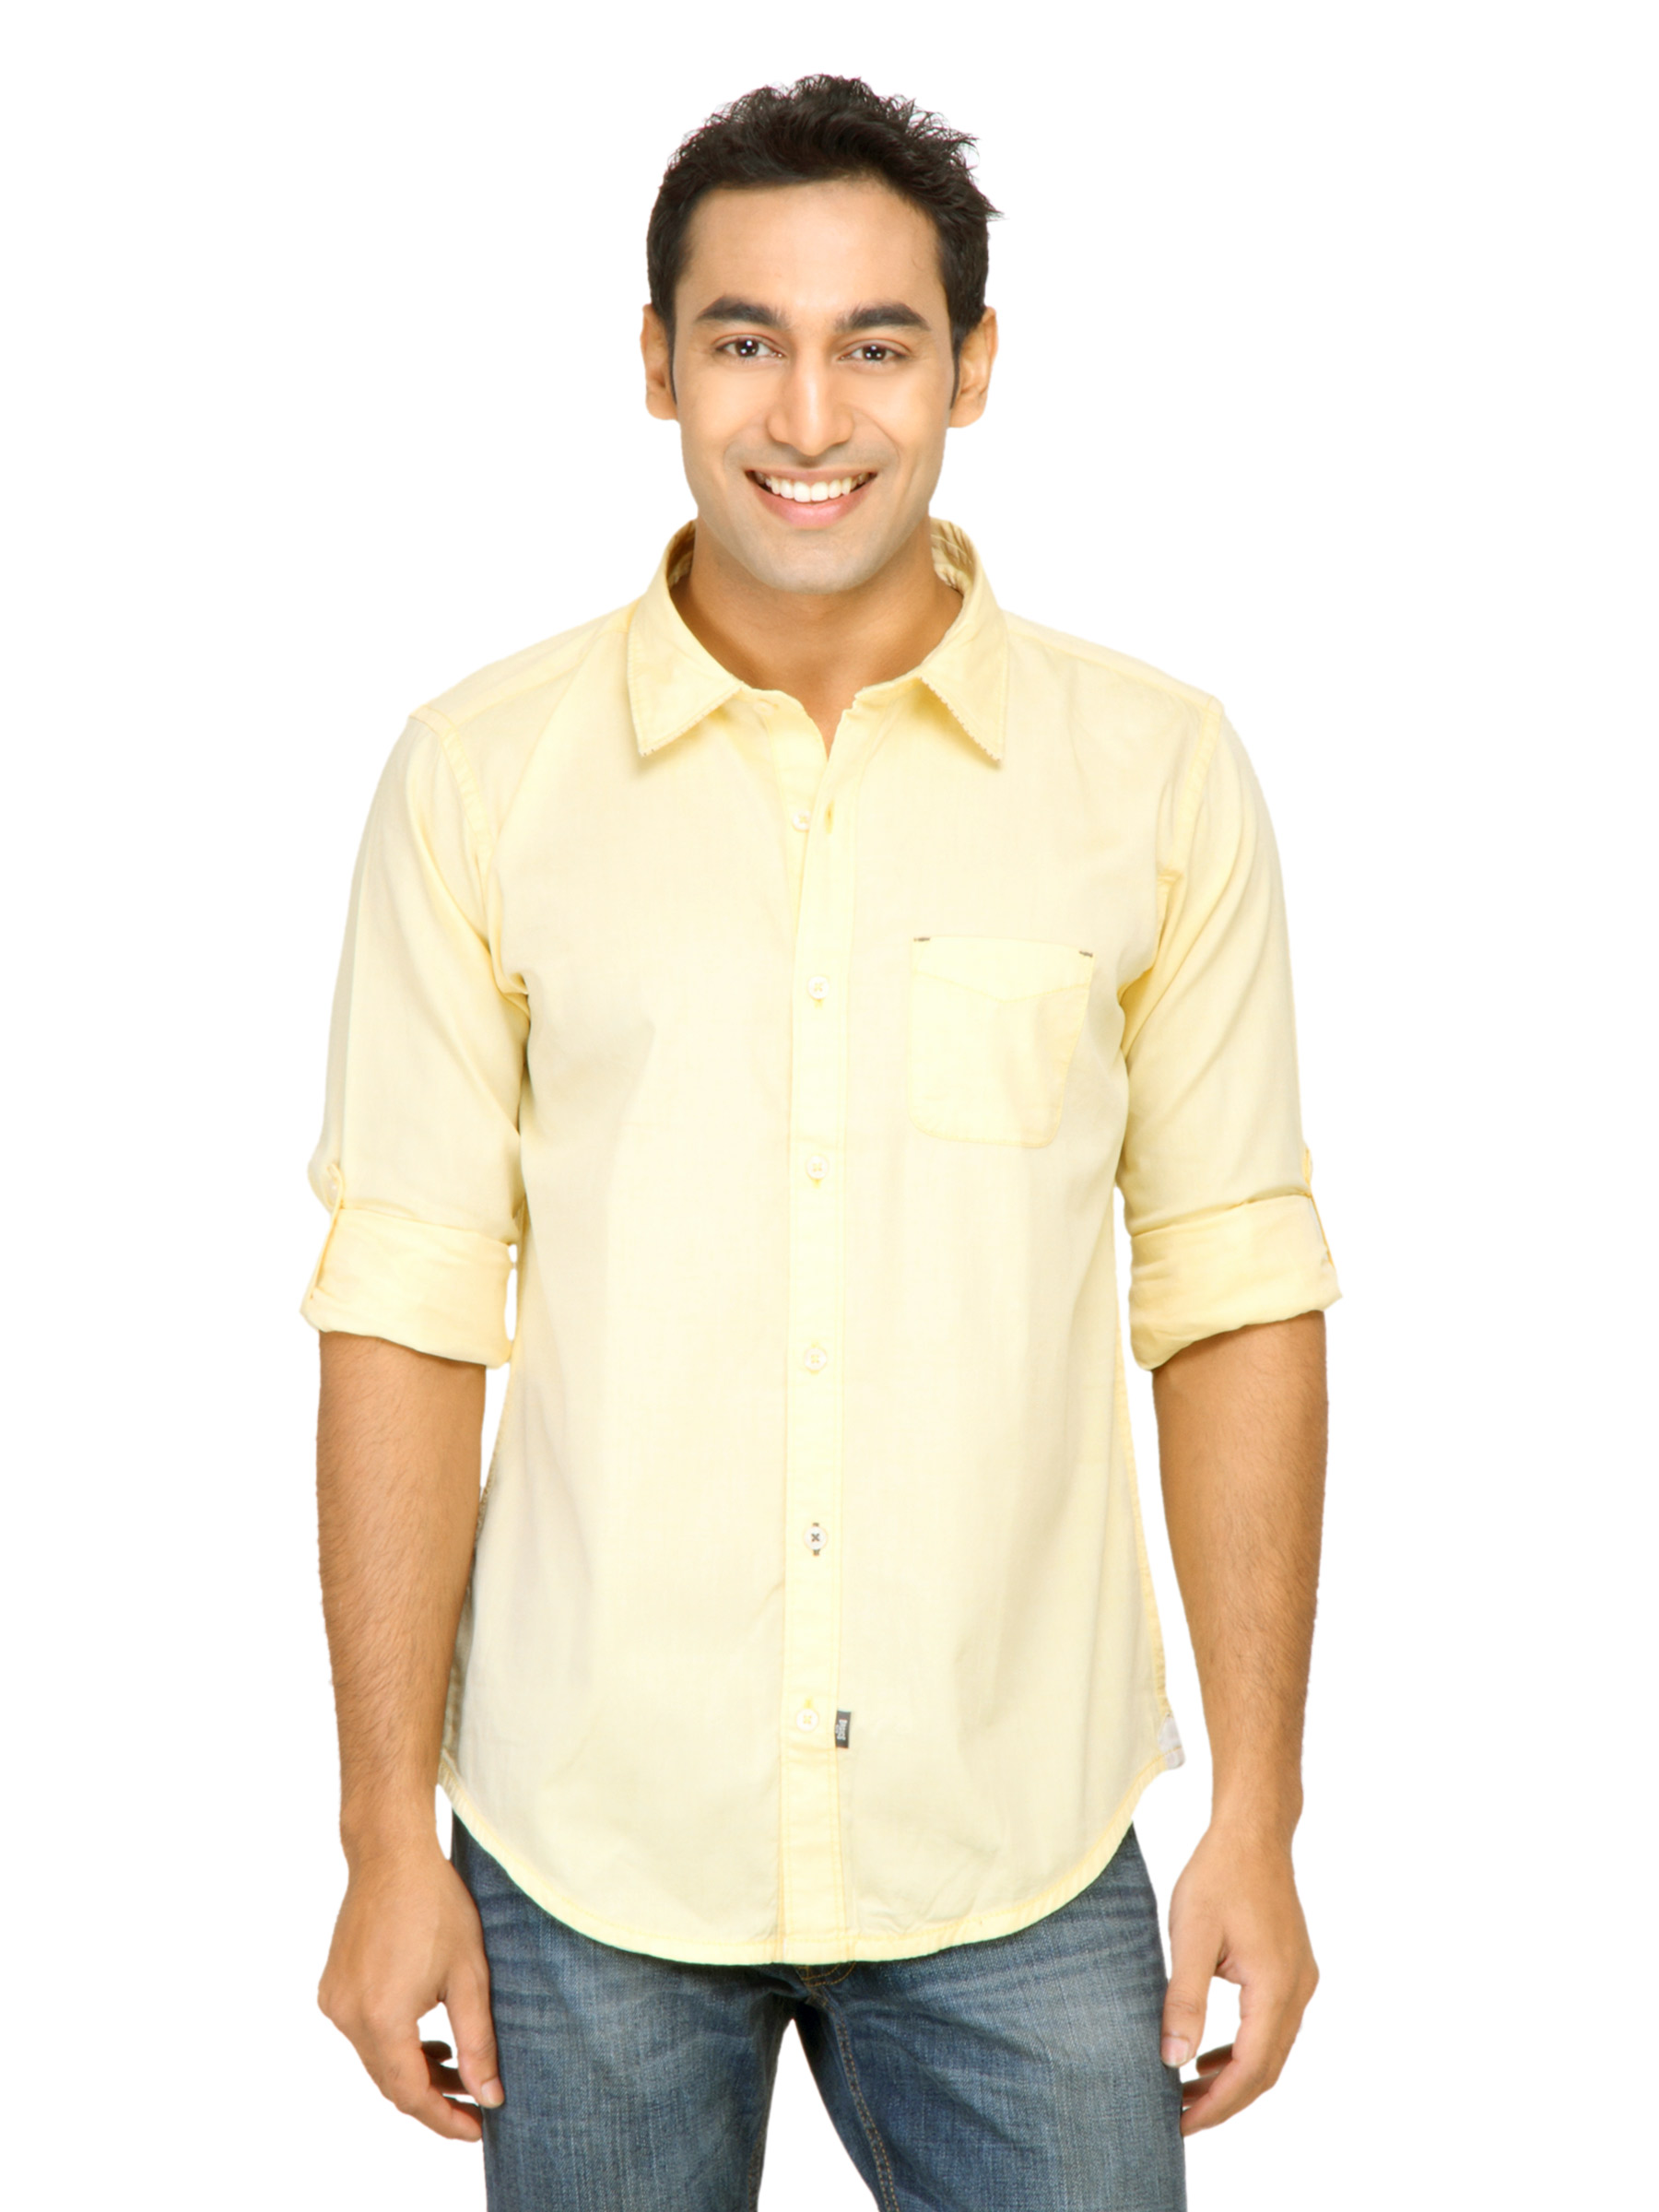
Basics Men Yellow Slim Fit Shirt
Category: Apparel / Topwear / Shirts
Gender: Men
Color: Yellow
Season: Fall 2011
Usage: Casual